San Lorenzo de Almagro

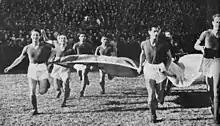
San Lorenzo players taking the pitch before playing a friendly match v. Spain on 16 January 1947

In the 1960s, a generation of players known as "carasucias" (literally: dirty faces) were the darling of Argentine fans because of their offensive, careless playing and their bad-boy antics off the pitch. The 1968 team was nicknamed "los matadores" as it won the championship without losing a single game. This team was recognized as the best team in the world by many journalists. In the years 1968–1974 San Lorenzo won four league titles, its best harvest ever. In 1972, the club became the first Argentine team to win two league titles in one year.